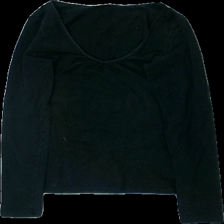
View: front
Type: Top
Category: Ladies
Brand: Not in the list
Brand text on label: marwin
Colors: Black
Material: ?
Pattern: Other
Cut: V-collar
Size: S
Season: All
Damage: nopprigt
Damage location: top center
Damage 2: nopprigt och hårigt
Damage 2 location: middle center
Damage 3: nopprigt och lös tråd
Damage 3 location: bottom center
Price range: <50
Recommended usage: Export
Description: långärmad tröja med tight v-ringing